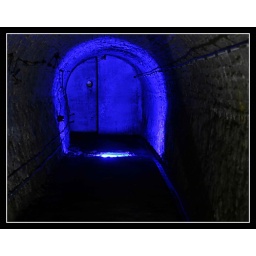
blast door in blue